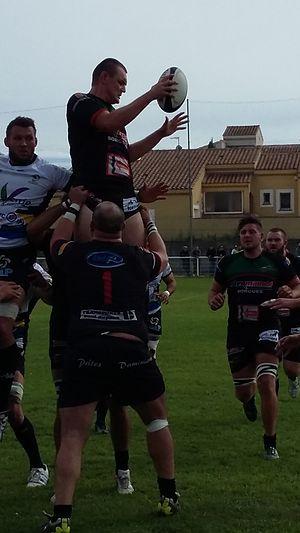
Match de rugby entre l'AS Bedarrides-Châteauneuf du Pape contre Hyères/Carqueiranne lors de la saison 2016/17
L'Avenir sportif de Bédarrides Châteauneuf-du-Pape est un club français de rugby à XV représentant les villes de Bédarrides et de Châteauneuf-du-Pape. Il évolue en Fédérale 1 pour la saison 2019-2020.